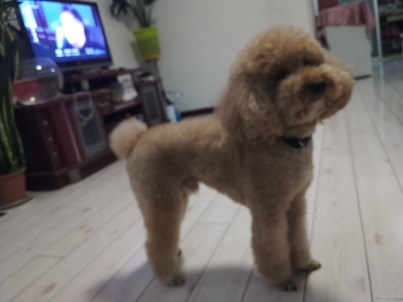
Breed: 7449-n000128-teddy